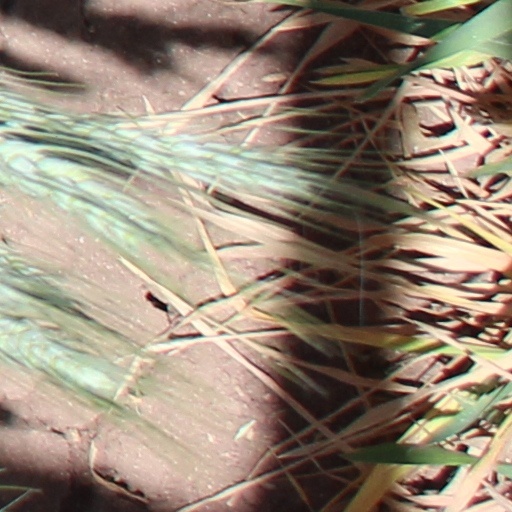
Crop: wheat